Day to Mark the Departure and Expulsion of Jews from the Arab Countries and Iran

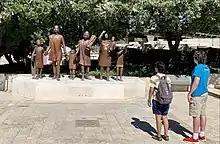
Jewish Departure and Expulsion Memorial from Arab Lands and Iran on the Sherover Promenade, Jerusalem

On May 9, 2021, the first physical memorial for the Day to Mark the Departure and Expulsion of Jews from the Arab Countries and Iran was placed on the Sherover Promenade in Jerusalem. The memorial reads:With the birth of the State of Israel, over 850,000 Jews were forced from Arab Lands and Iran. The desperate refugees were welcomed by Israel.